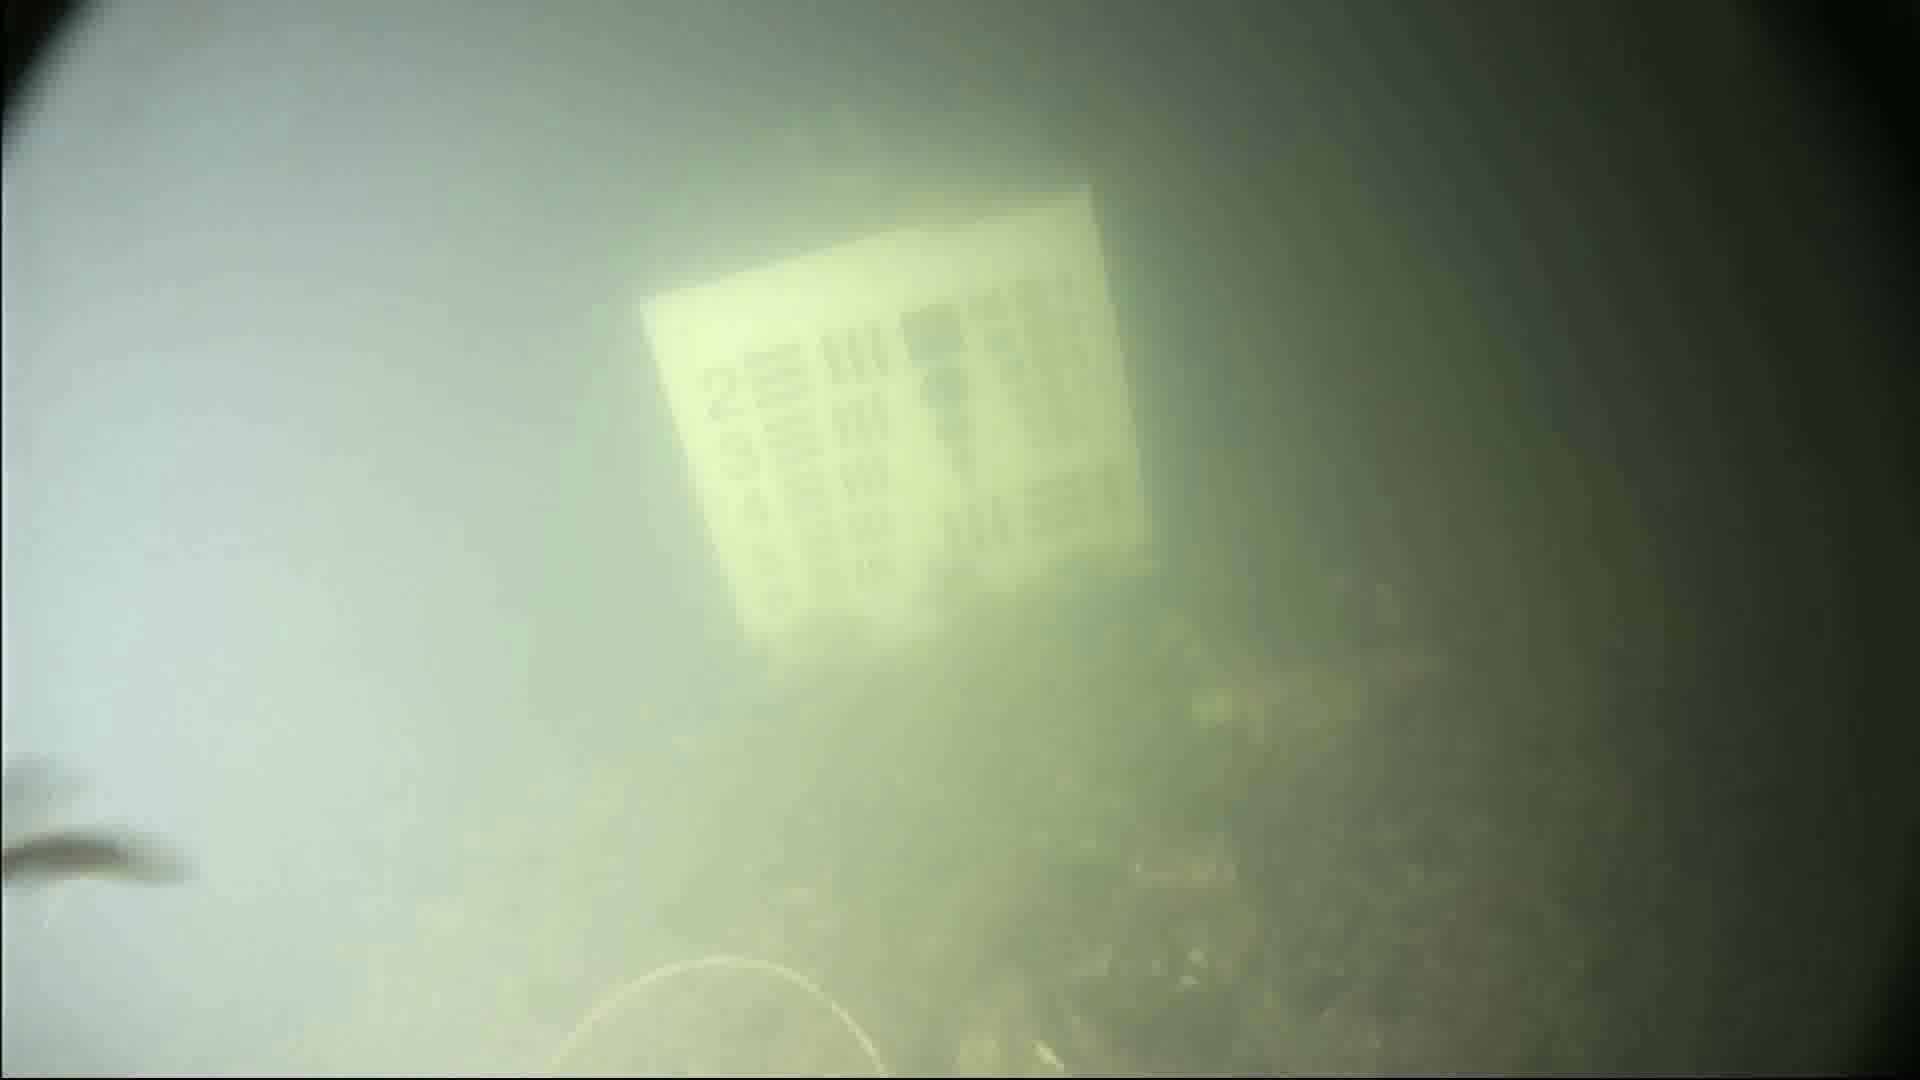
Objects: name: crab